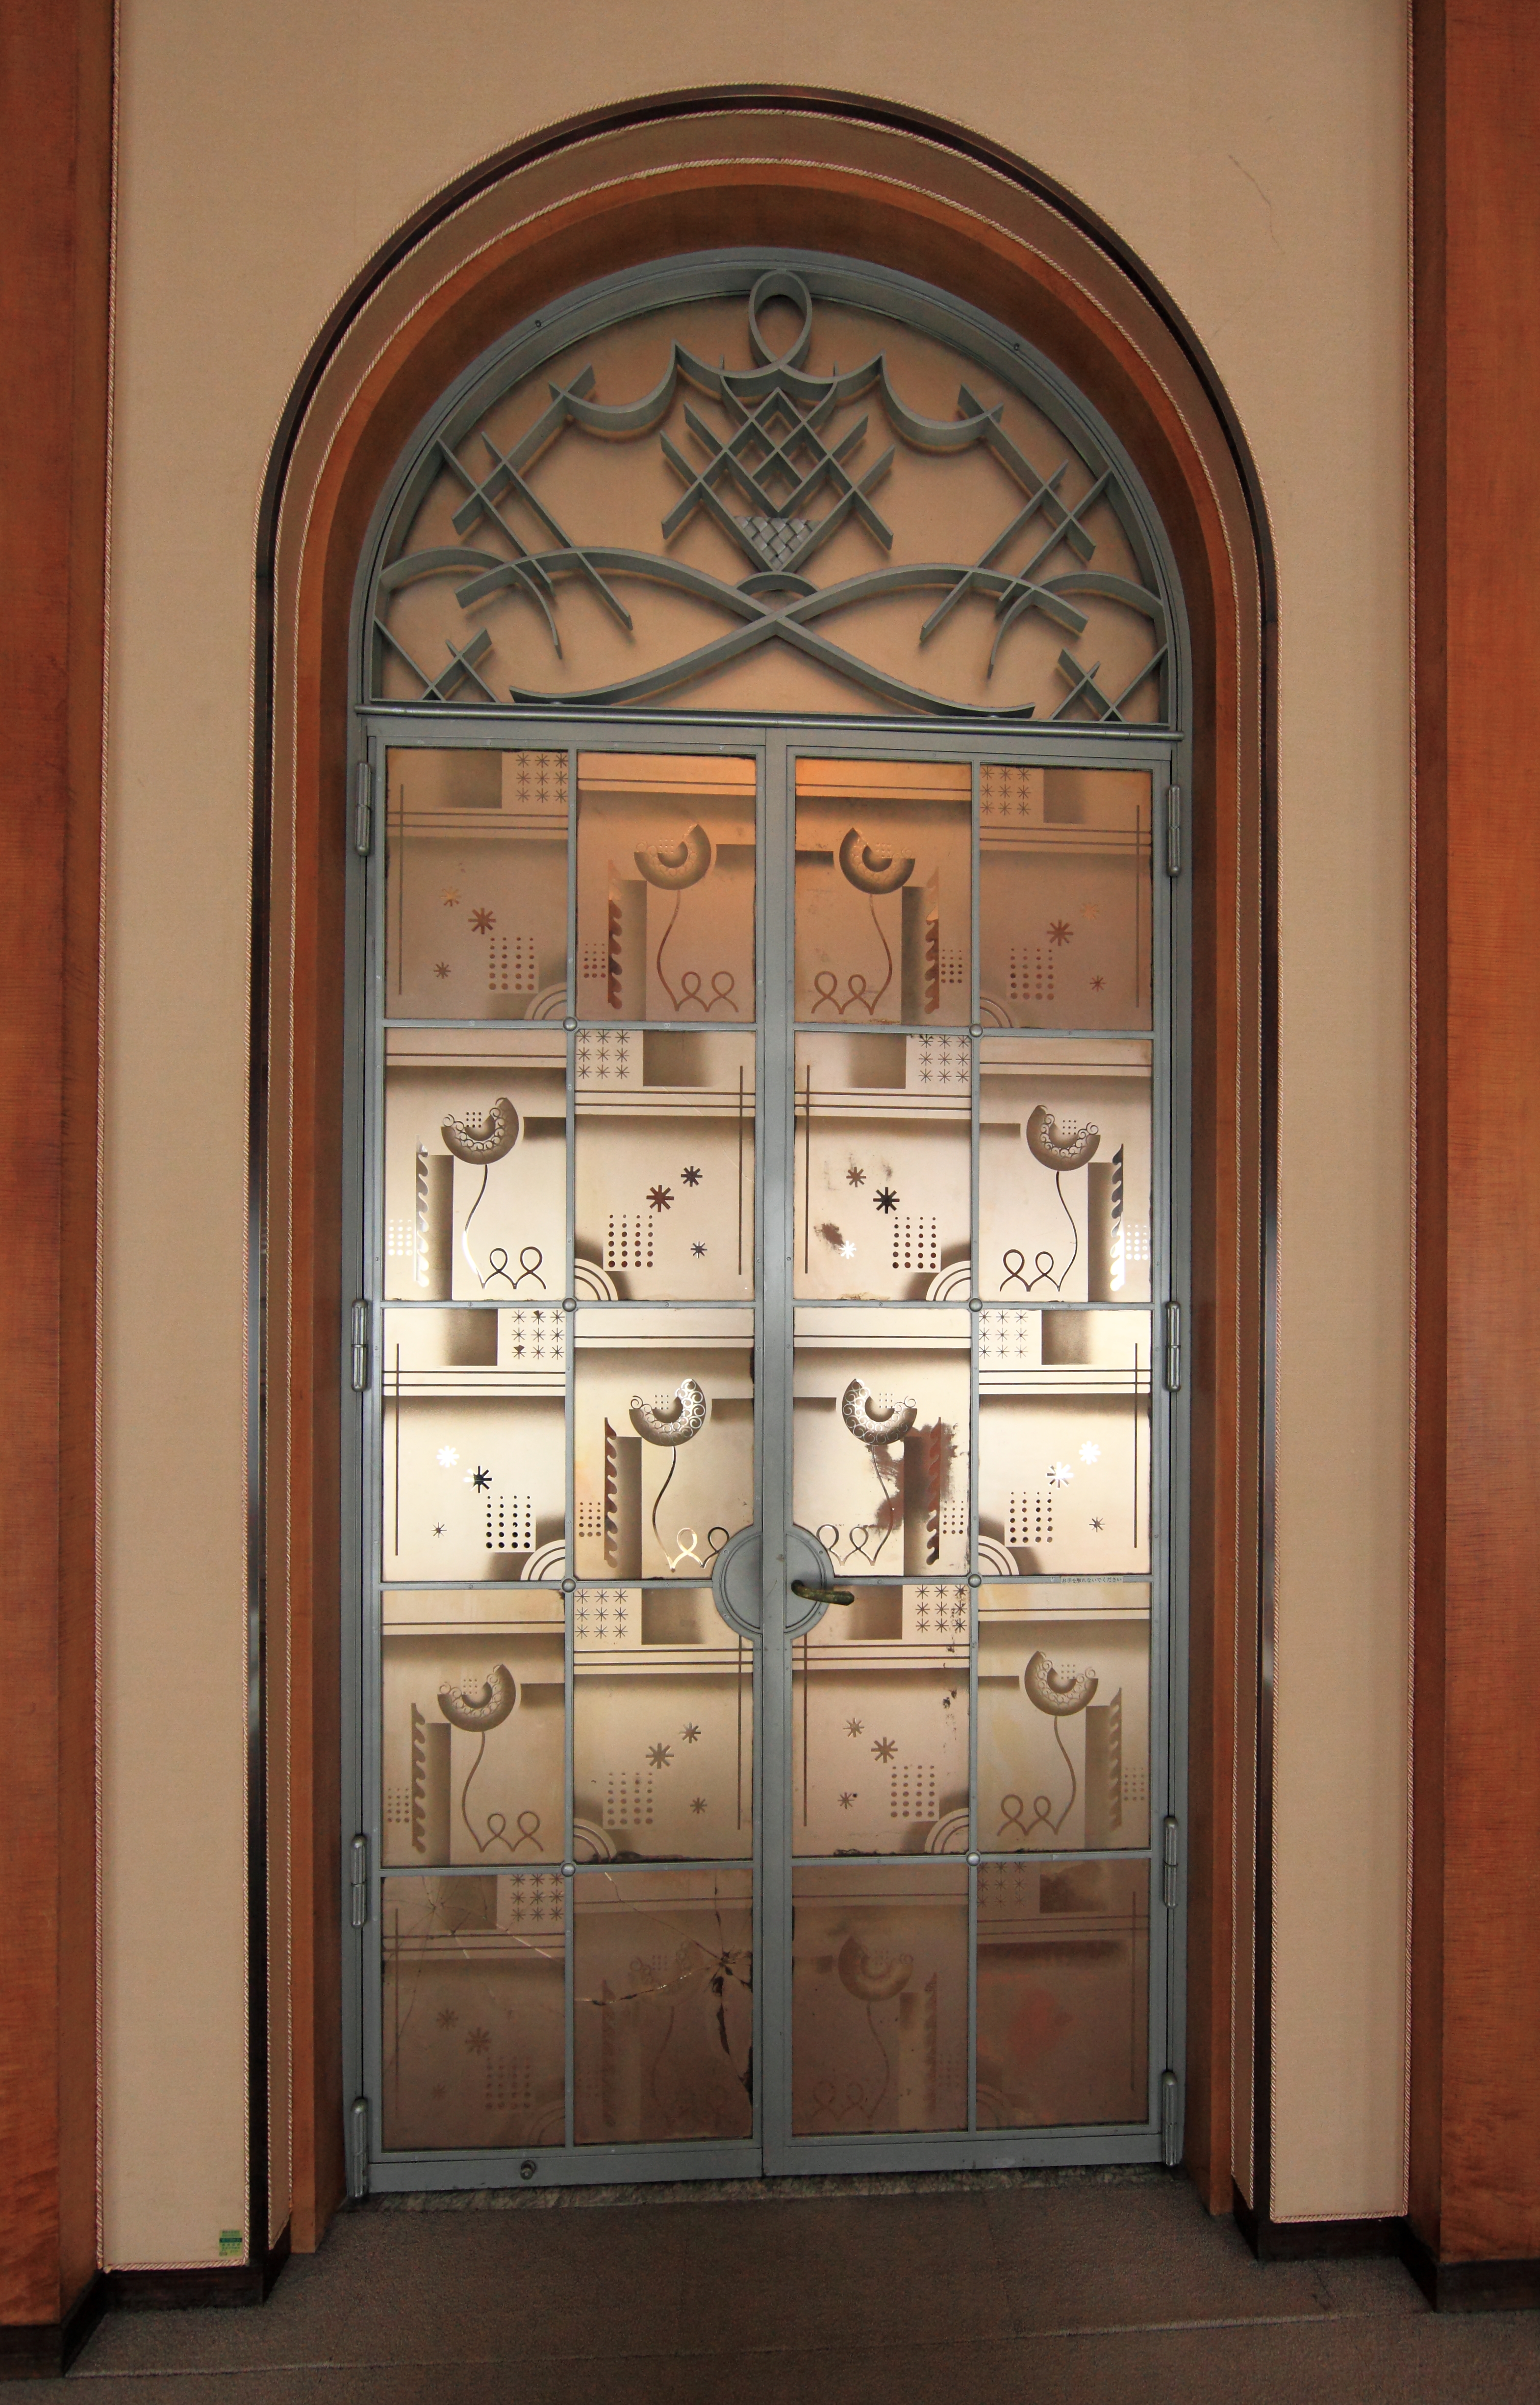
architecture, wood, house, interior, window, glass, home, arch, high, museum, hall, facade, metropolitan, door, interior design, art, cool image, design, tokyo, 5d, style, hires, tourist attraction, markii, artdeco, hi, res, resolution, canonef14mmf28liiusm, teien, cabinetry